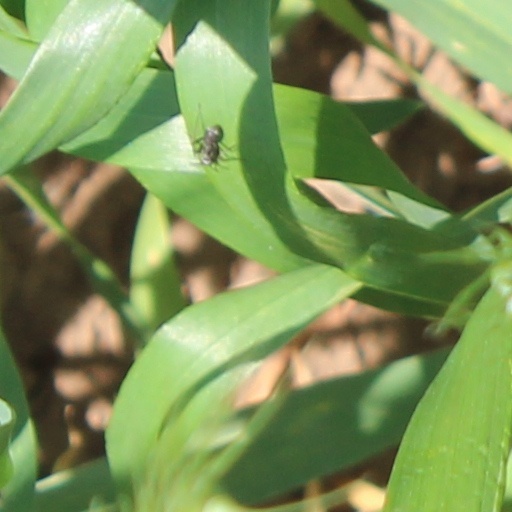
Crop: wheat